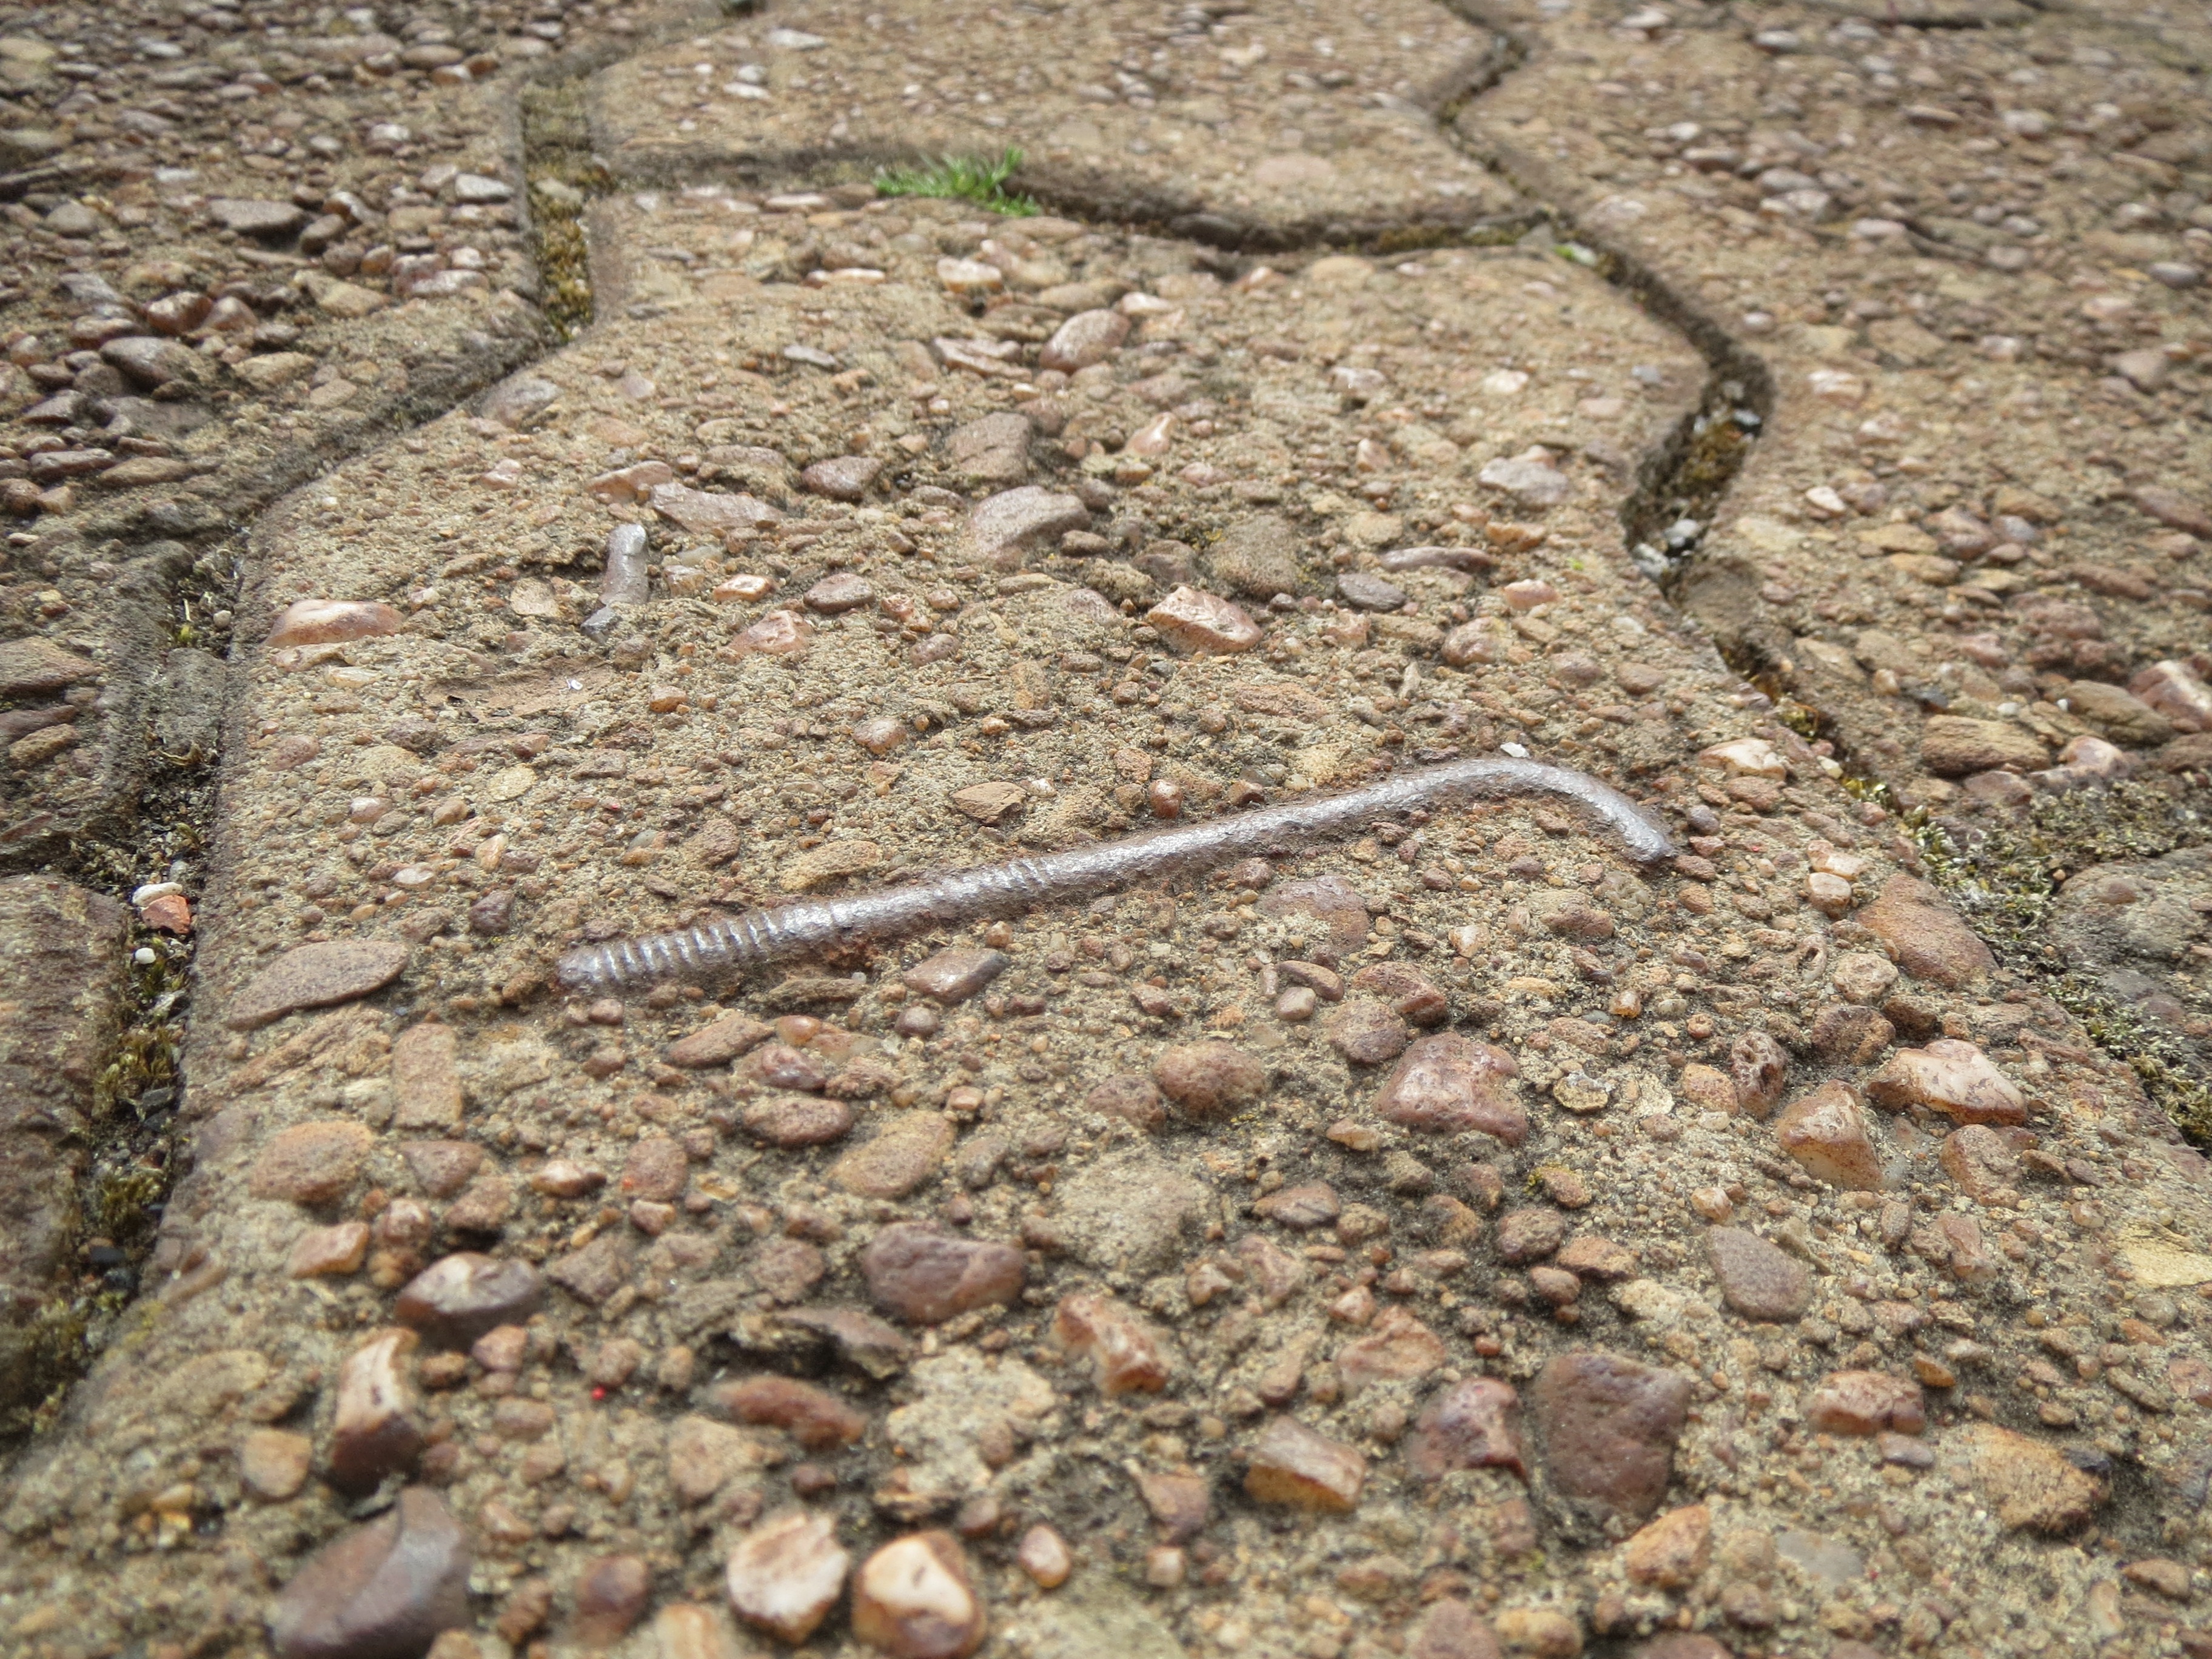
track, street, ground, texture, pattern, soil, material, surface, hook, screw, geology, paving, cobblestones, flooring